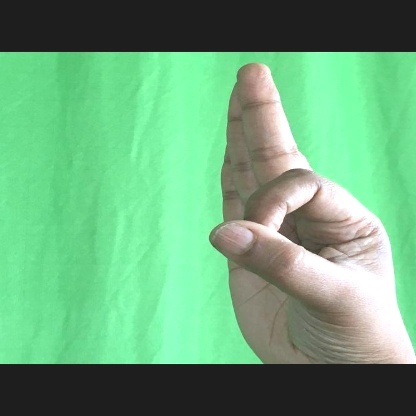
Mudra: Aralam